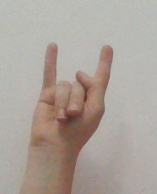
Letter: la